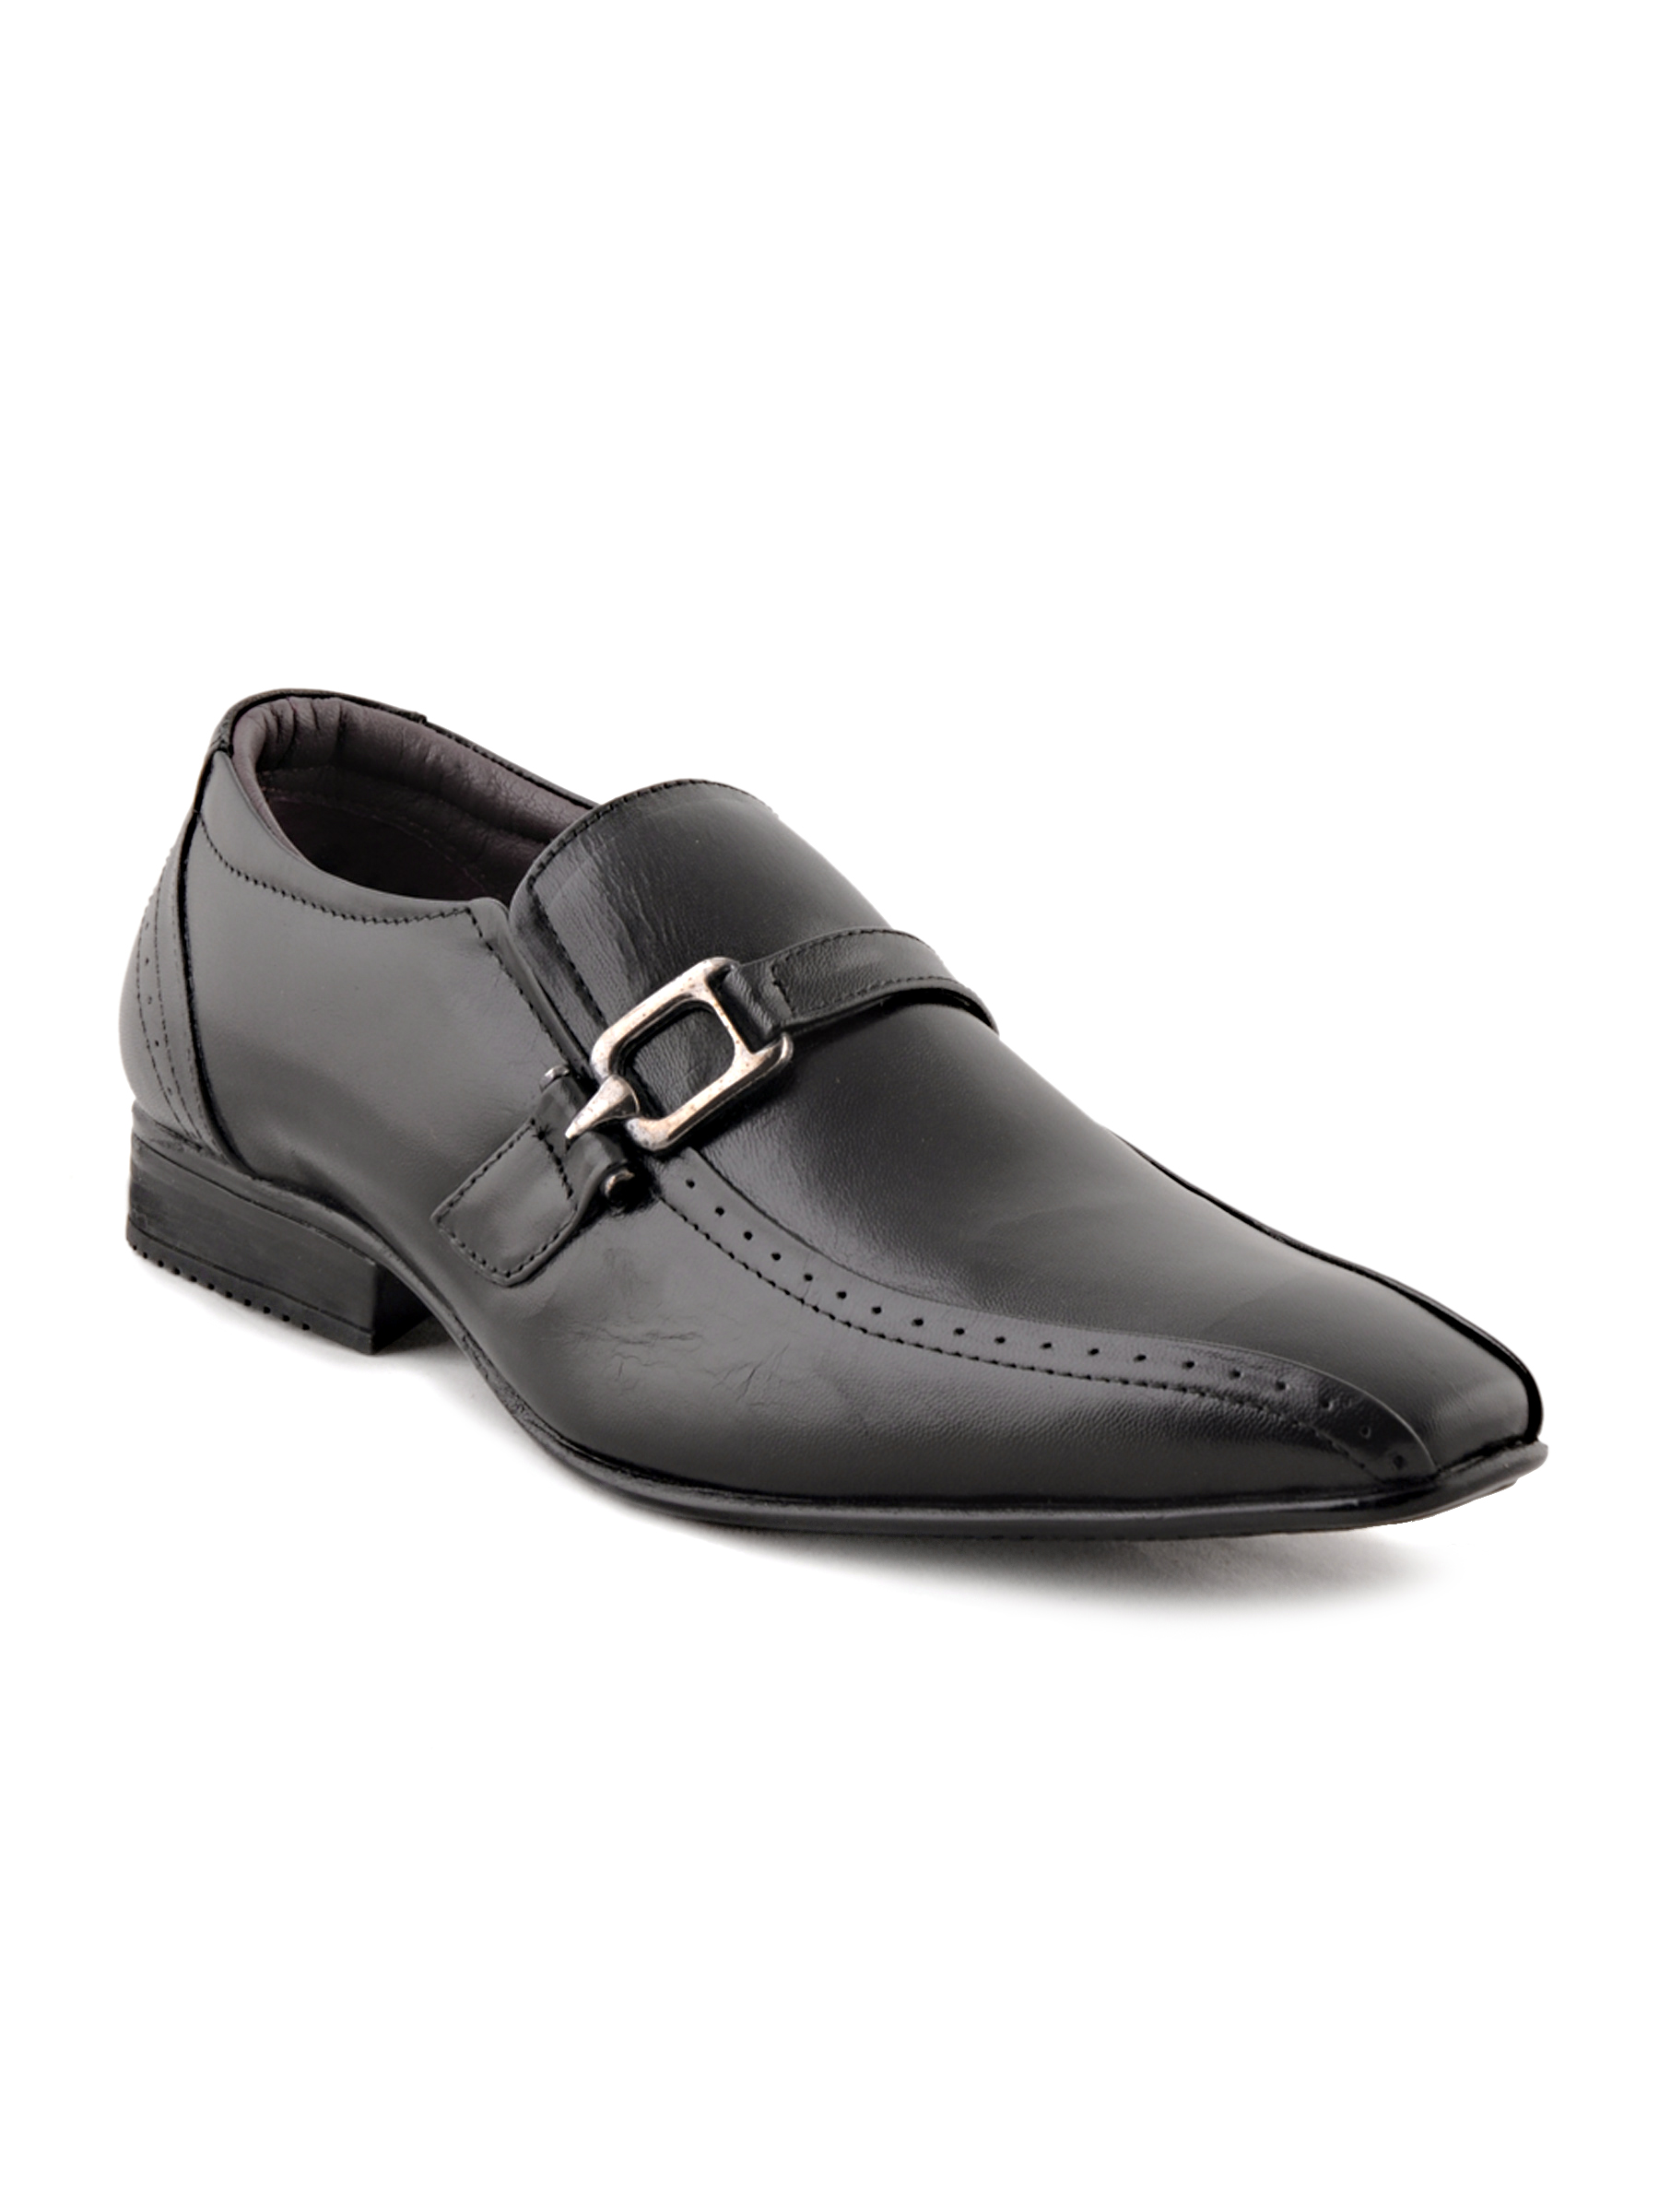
Buckaroo Men Medina Black Formal Shoes
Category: Footwear / Shoes / Formal Shoes
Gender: Men
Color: Black
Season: Winter 2011
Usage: Formal